Ronald Gërçaliu

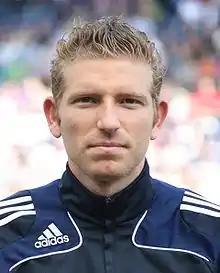
Gërçaliu in 2009

Ronald Gërçaliu (born 12 February 1986) is a professional footballer who plays as a left-back for FC Kufstein. Born in Albania, he chose to play for Austria after being called up by Hans Krankl in 2005.